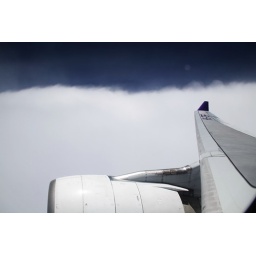
Cruising over the top of the cloud while flying from BKK to SIN. A333 operated by Thai Airways, HS-TEF.